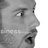
Emotion: surprise